Diederik Boer

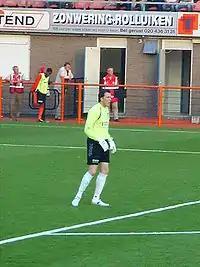
Boer in 2007

Diederik Boer (born 24 September 1980) is a Dutch former professional footballer who played as a goalkeeper. He spent most of his career playing for PEC Zwolle in the Eredivisie. After retirement in 2019, he is now the goalkeeping coach for the PEC Zwolle youth teams.